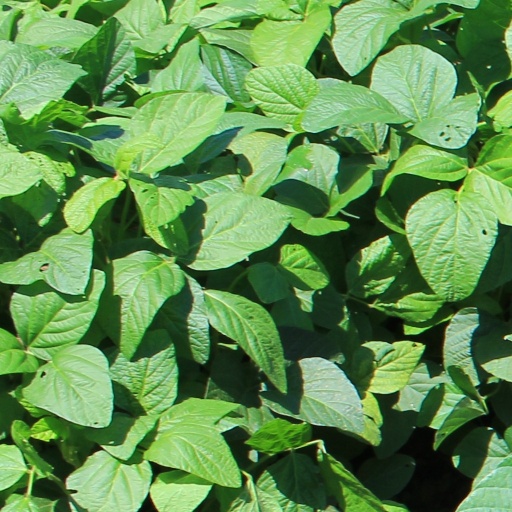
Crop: soybean